Human evolution

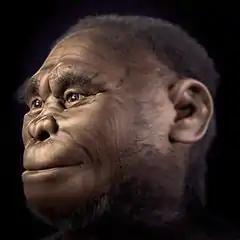

The first fossils of "Homo erectus" were discovered by Dutch physician Eugene Dubois in 1891 on the Indonesian island of Java. He originally named the material "Anthropopithecus erectus" (1892–1893, considered at this point as a chimpanzee-like fossil primate) and "Pithecanthropus erectus" (1893–1894, changing his mind as of based on its morphology, which he considered to be intermediate between that of humans and apes). Years later, in the 20th century, the German physician and paleoanthropologist Franz Weidenreich (1873–1948) compared in detail the characters of Dubois' Java Man, then named "Pithecanthropus erectus", with the characters of the Peking Man, then named "Sinanthropus pekinensis". Weidenreich concluded in 1940 that because of their anatomical similarity with modern humans it was necessary to gather all these specimens of Java and China in a single species of the genus "Homo", the species "H. erectus".